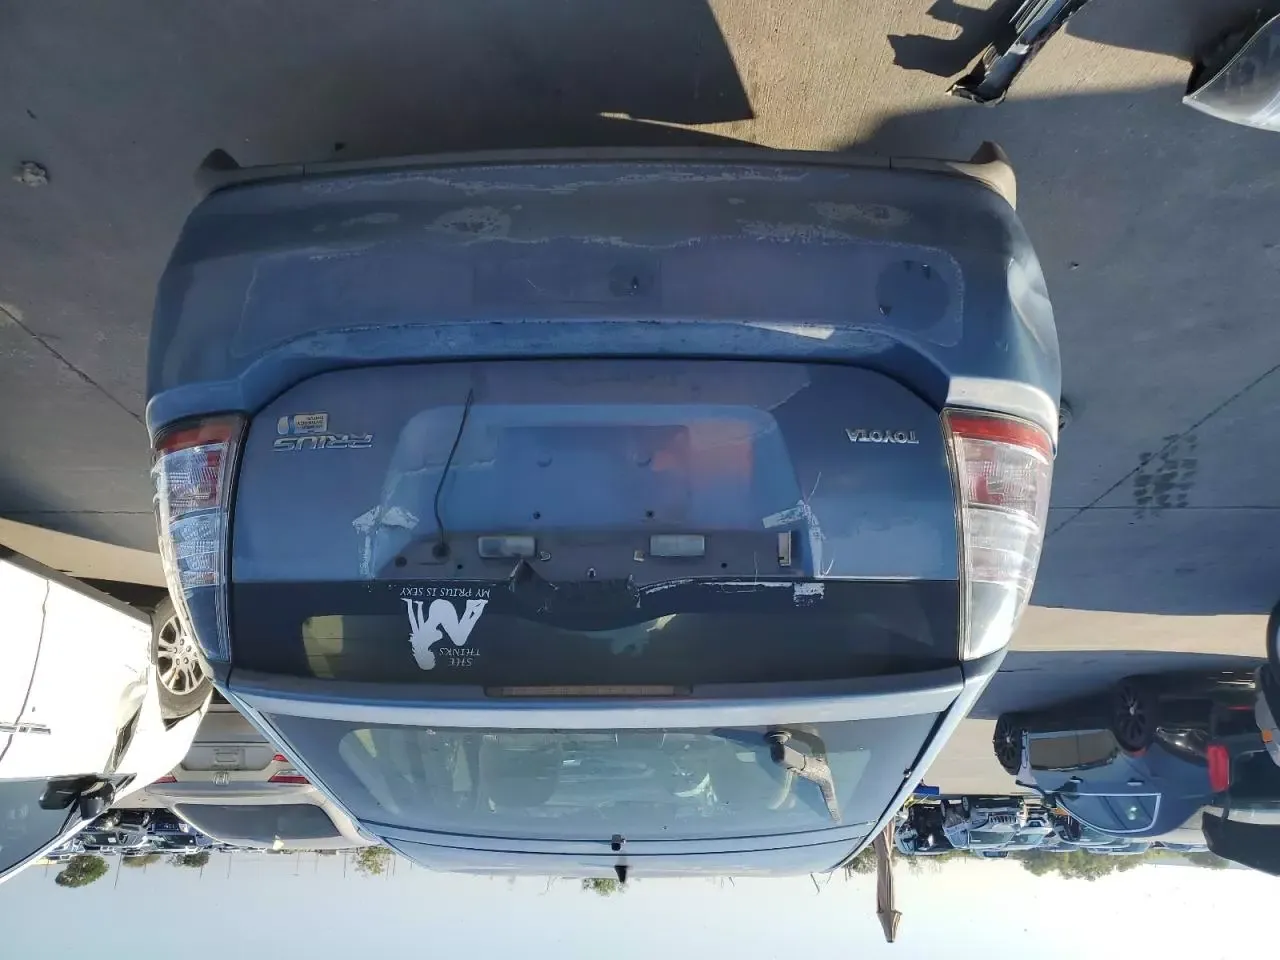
Aucun dommage détecté.
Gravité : aucun